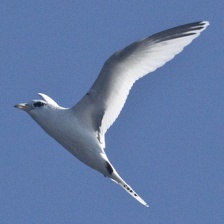
Species: WHITE TAILED TROPIC
Scientific name: PHAETHON LEPTURUS